Describe the emotion expressed in this image:  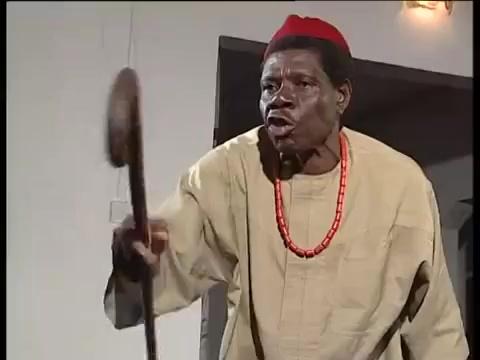
This person displays Suffering, valence and arousal with low intensity.